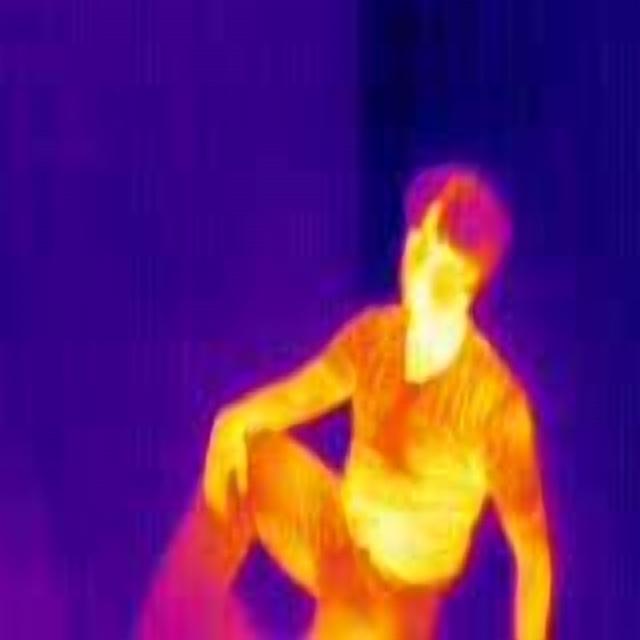
Detected objects:
label: person